Francisco da Costa Gomes

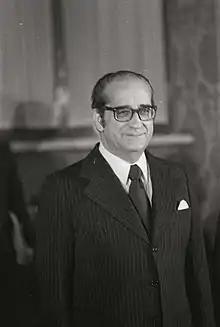
Gomes in 1975

Francisco da Costa Gomes, (30 June 1914 – 31 July 2001) was a former Portuguese military officer and politician who was the 15th President of Portugal from 1974 to 1976.